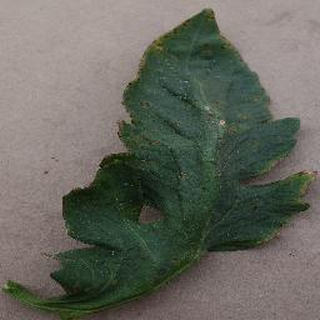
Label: tomato_bacterial_spot